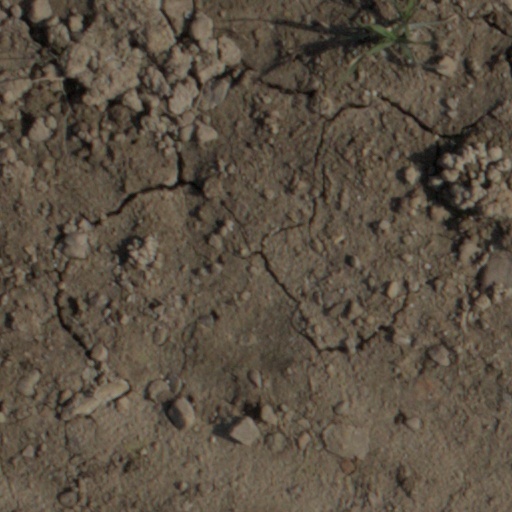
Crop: wheat